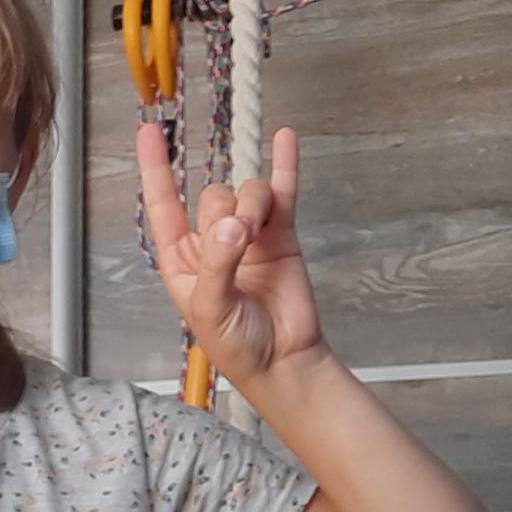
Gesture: rock